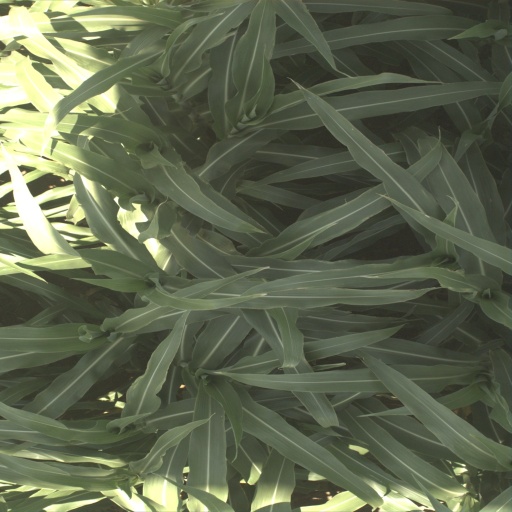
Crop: sorghum